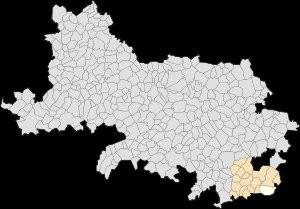
Metz-en-Couture est une commune française située dans le département du Pas-de-Calais en région Hauts-de-France.